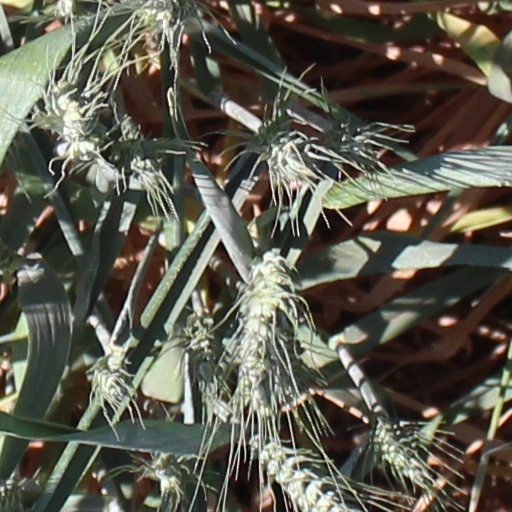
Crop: wheat